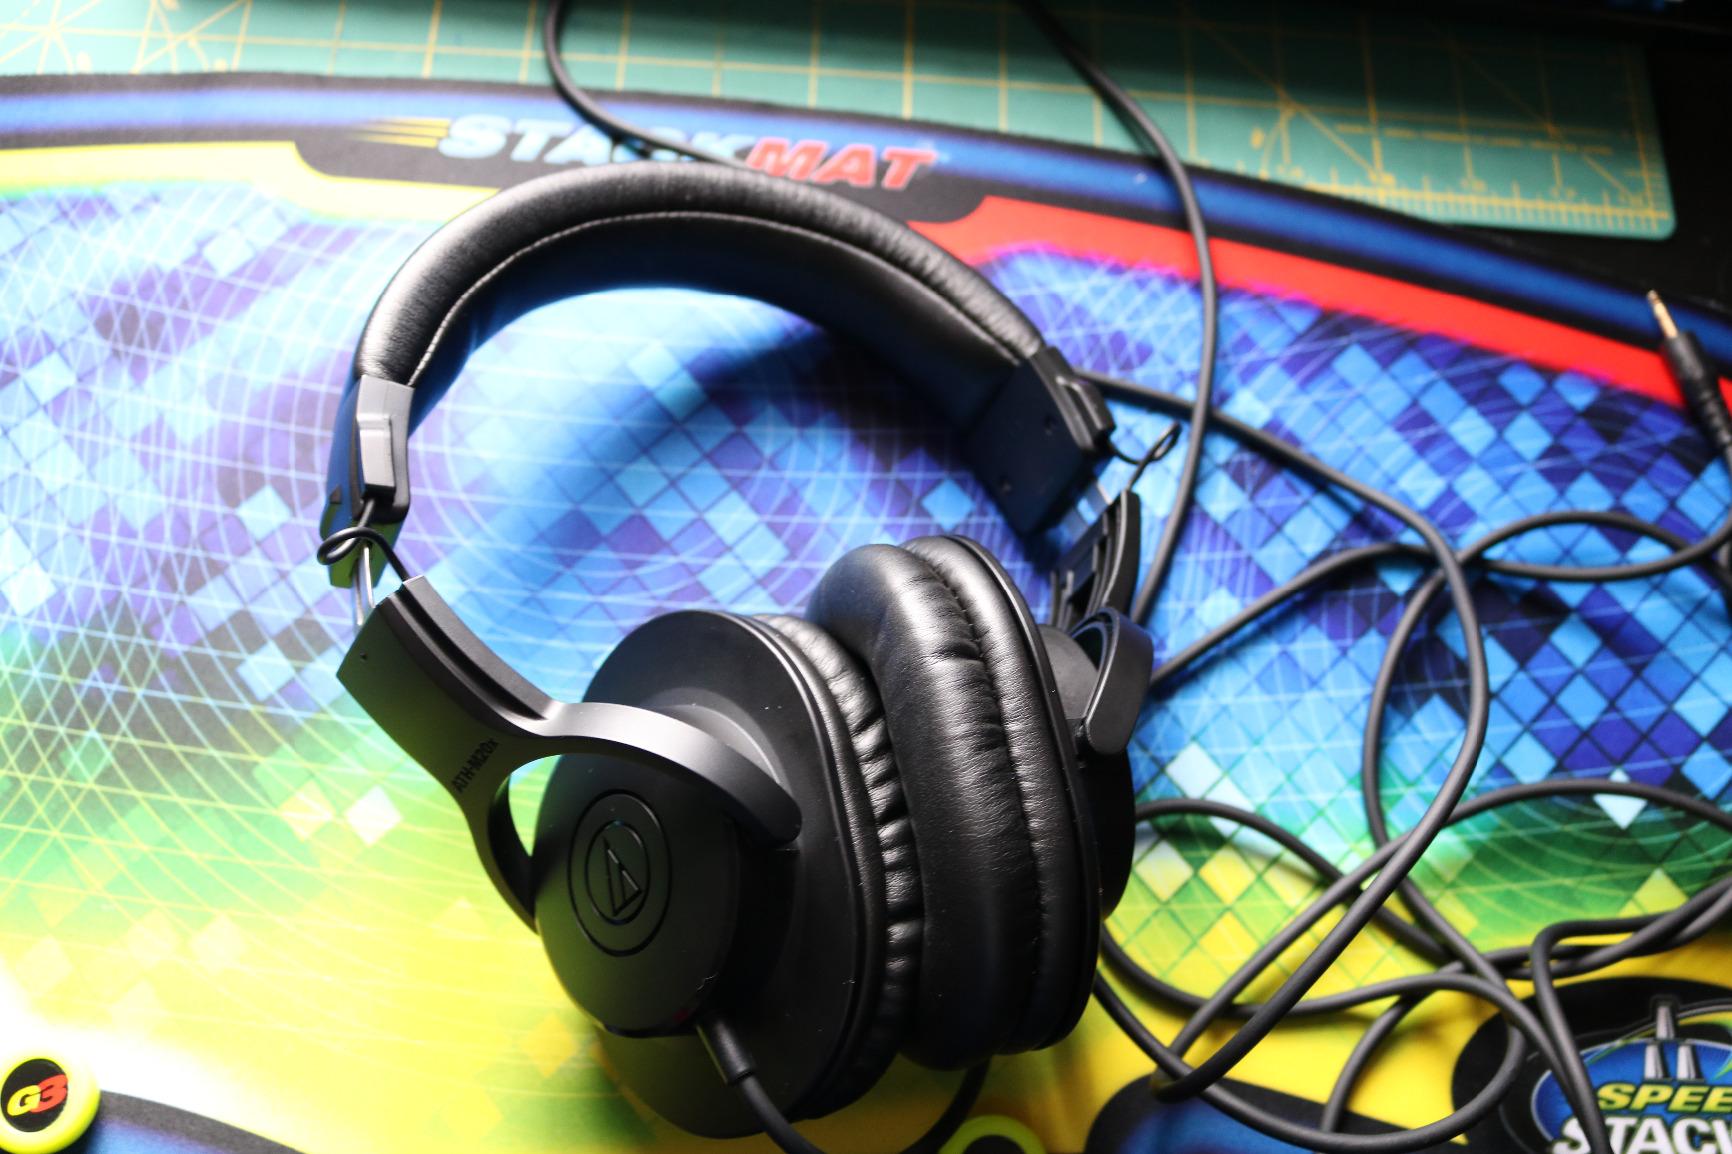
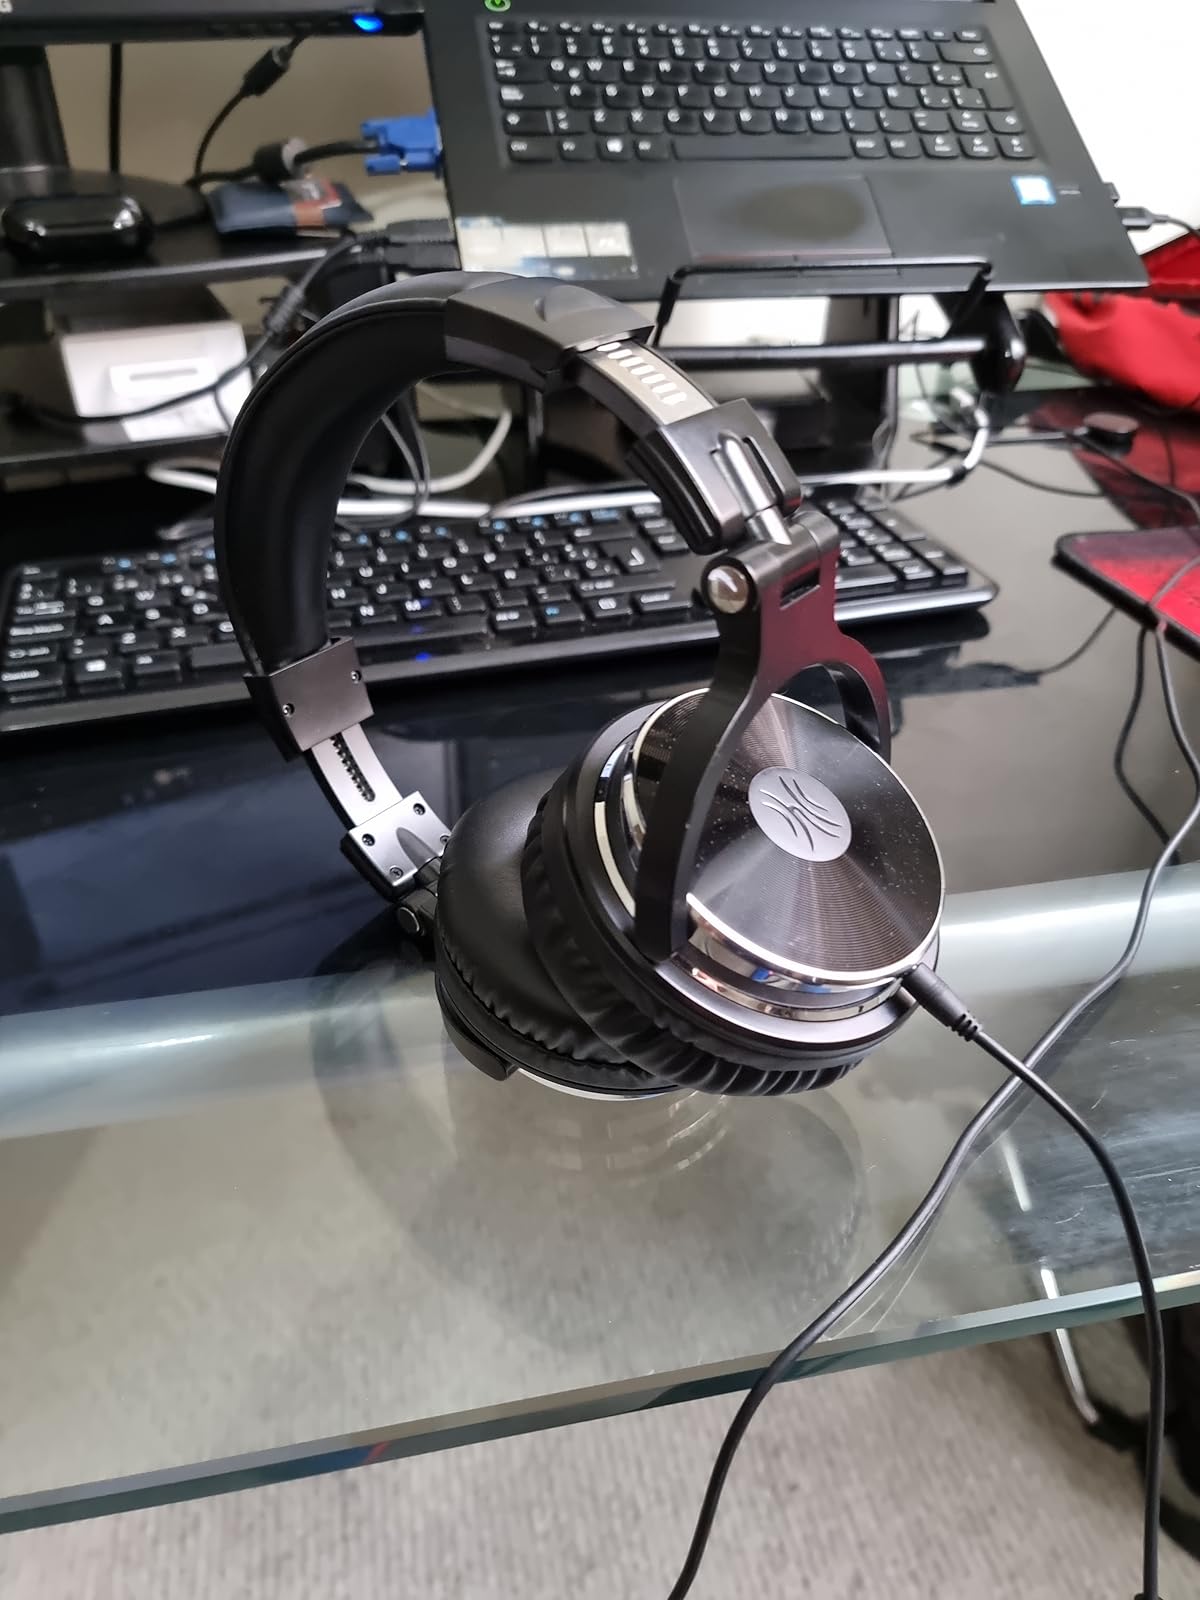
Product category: headphones
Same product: no